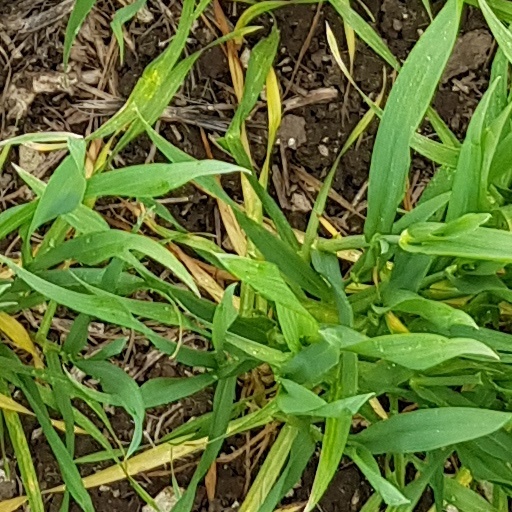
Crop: wheat